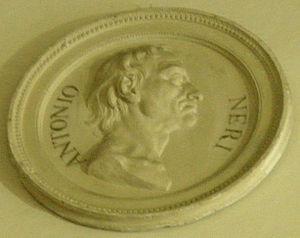
Antonio Neri est un maître-verrier italien, connu pour son habileté dans le travail du verre. Il est l'un des premiers qui aient écrit sur l'art du verrier.